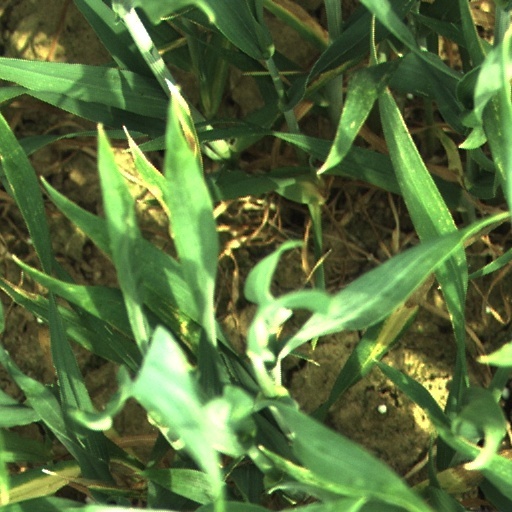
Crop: wheat